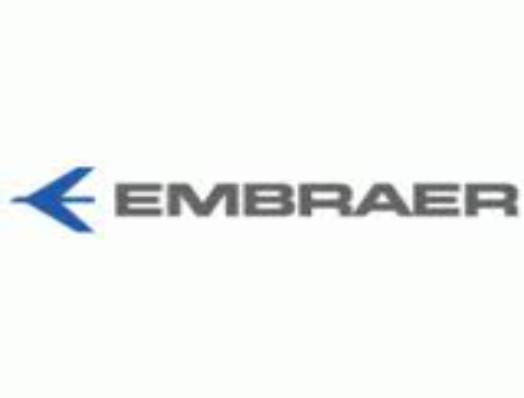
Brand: Embraer
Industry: Transportation